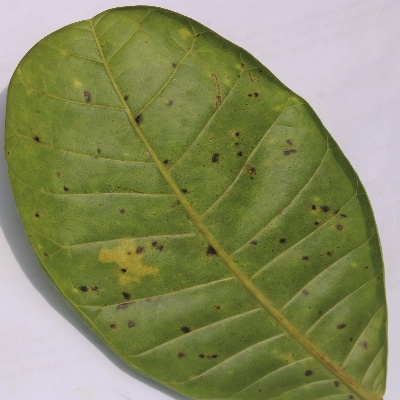
Crop: Cashew
Condition: anthracnose